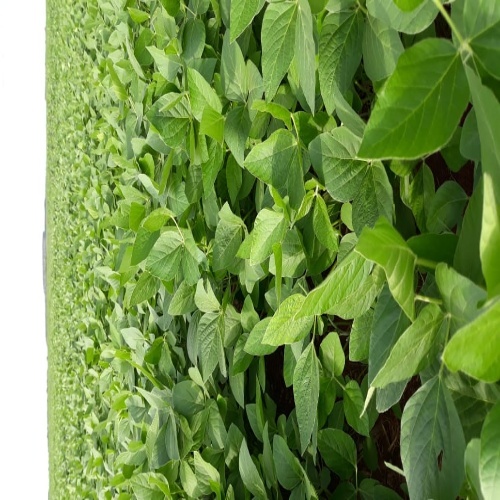
Label: Healthy